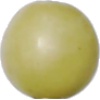
Label: Grape White 2